William Ziegler (industrialist)

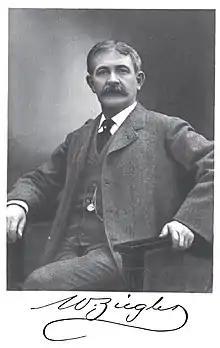

William Ziegler Sr. (September 1, 1843 – May 25, 1905) was an American industrialist who was one of the founding investors of the Royal Baking Powder Company. With his wealth, Ziegler became a prominent public-interest litigant. His other interests were organizing Arctic expeditions and yachting.